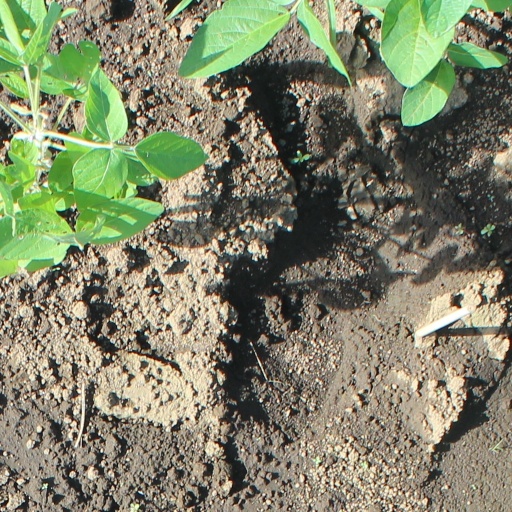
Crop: soybean